Masters of Darkness III

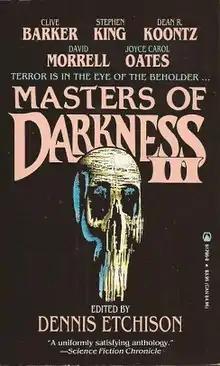
Cover of first edition

Masters of Darkness III is an anthology of horror short works edited by Dennis Etchison, the third and last in the "Masters of Darkness" series. It was first published in paperback by Tor Books in May 1991. It was gathered together with the previous two volumes of the series into the omnibus anthology "The Complete Masters of Darkness" issued by Underwood-Miller in the same year.